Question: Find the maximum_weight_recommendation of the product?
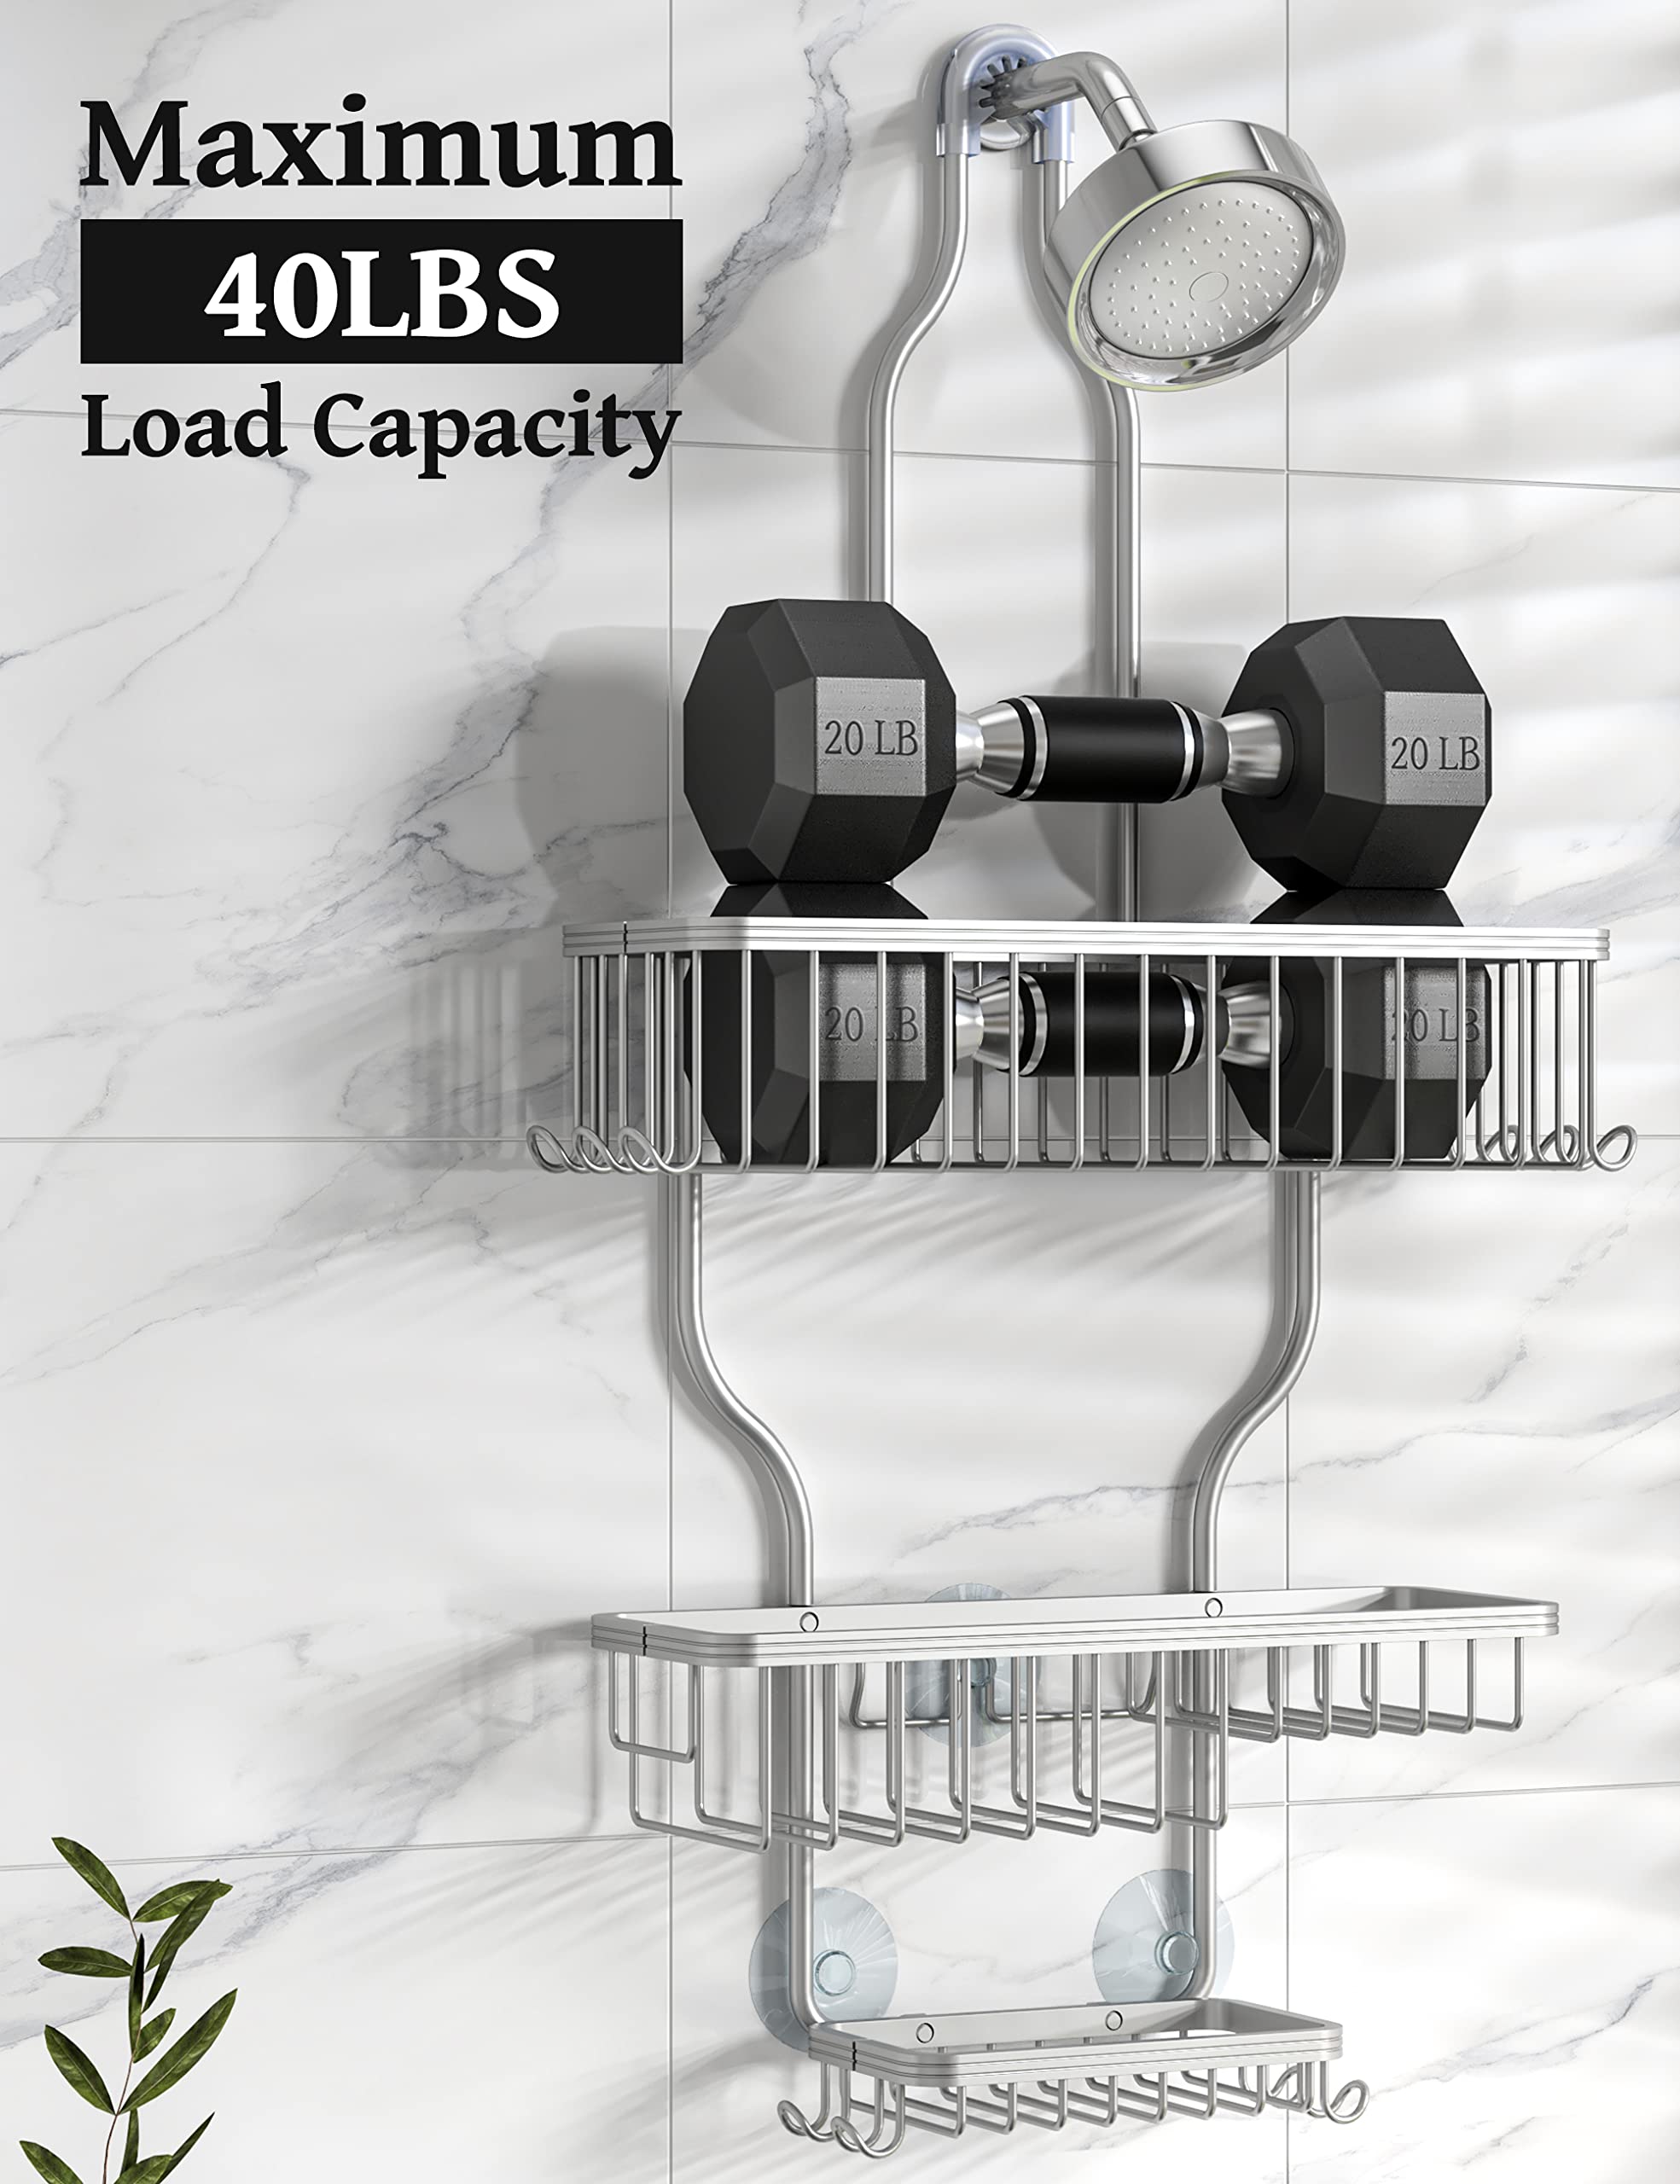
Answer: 20.0 pound